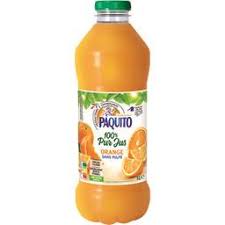
Waste category: plastic